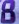
Number: 8